Nicholas Georgescu-Roegen

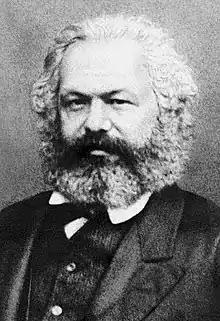
Marx was optimistic about the future communist society; but Georgescu-Roegen objected that social conflict will never be eliminated.

Georgescu-Roegen explains that modern mechanised agriculture has developed historically as a result of the growing pressure of population on arable land; but the relief of this pressure by means of mechanisation has only substituted a scarcer source of input for the more abundant input of solar radiation: Machinery, chemical fertilisers and pesticides all rely on mineral resources for their operation, rendering modern agriculture – and the industrialised food processing and distribution systems associated with it – almost as dependent on earth's mineral stock as the industrial sector has always been. Georgescu-Roegen cautions that this situation is a major reason why the carrying capacity of earth is decreasing. In effect, overpopulation on earth is largely a dynamic long run phenomenon, being a by-product of ever more constraining mineral scarcities.